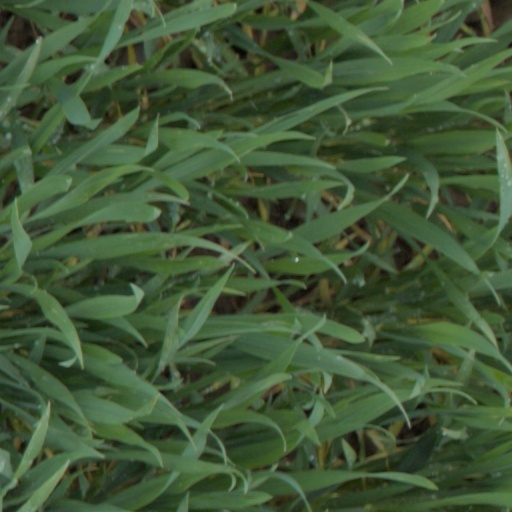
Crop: wheat